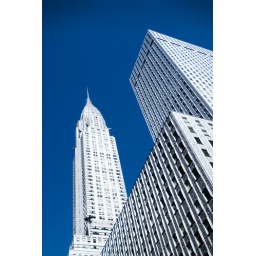
nyc in blue and white